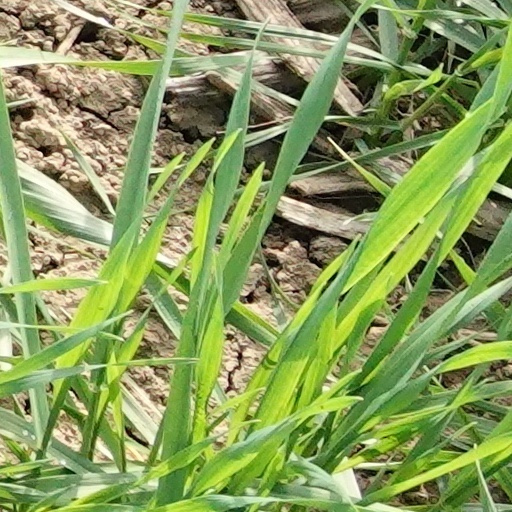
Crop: wheat